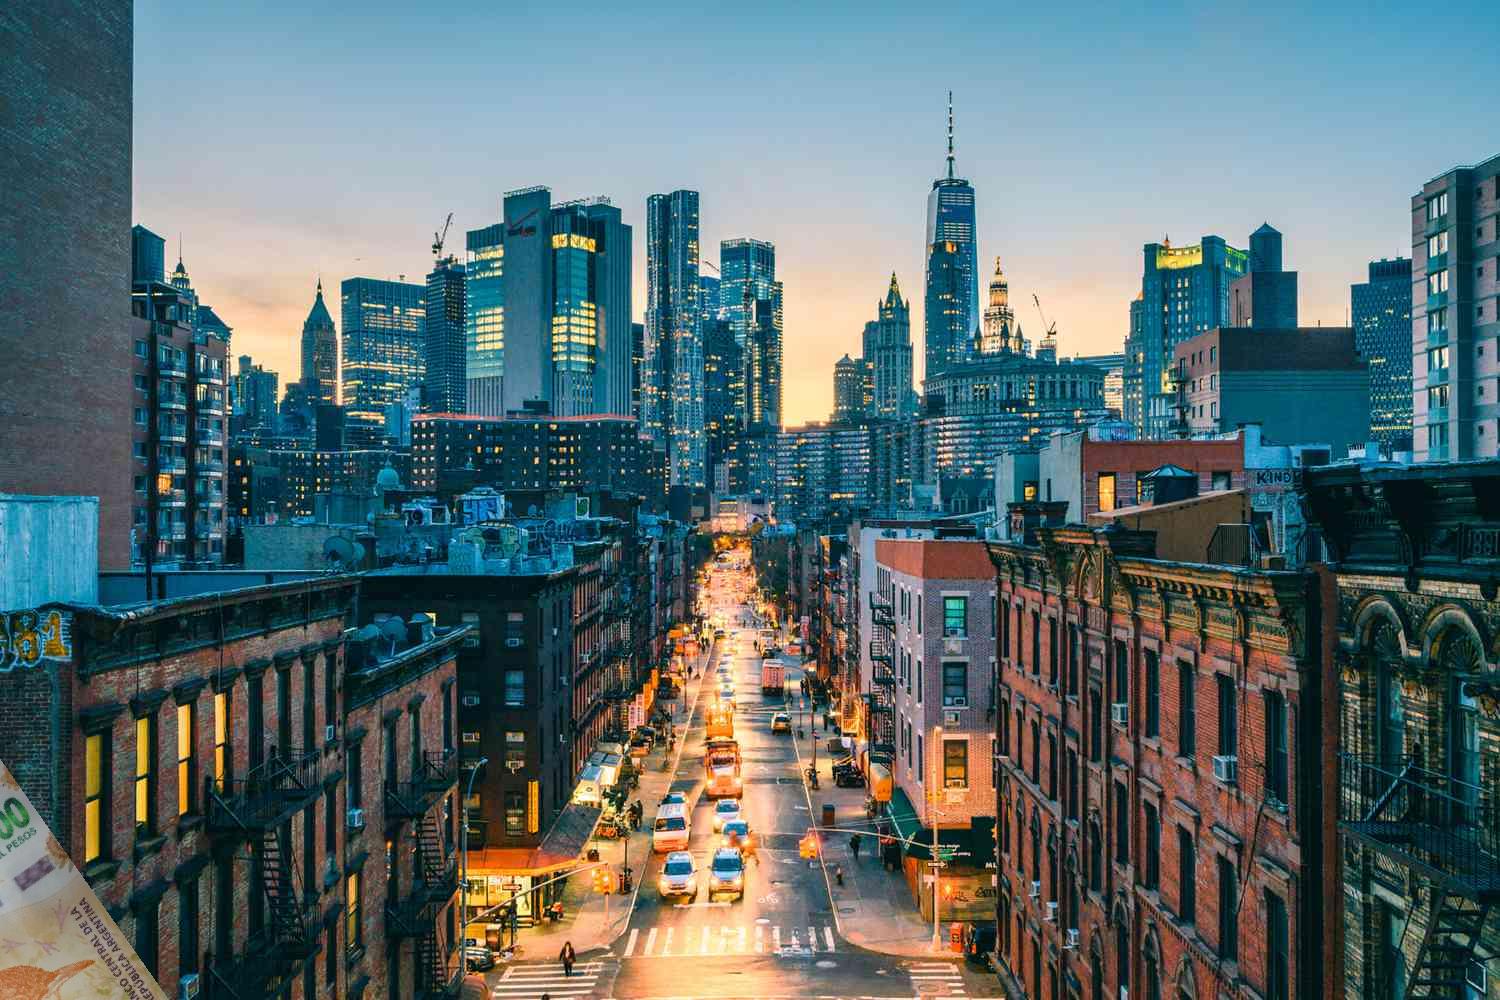
Denominación: 1000